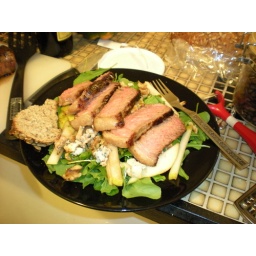
Steak (pan-fried in duck fat!!), arugula, blue cheese, pears, walnuts